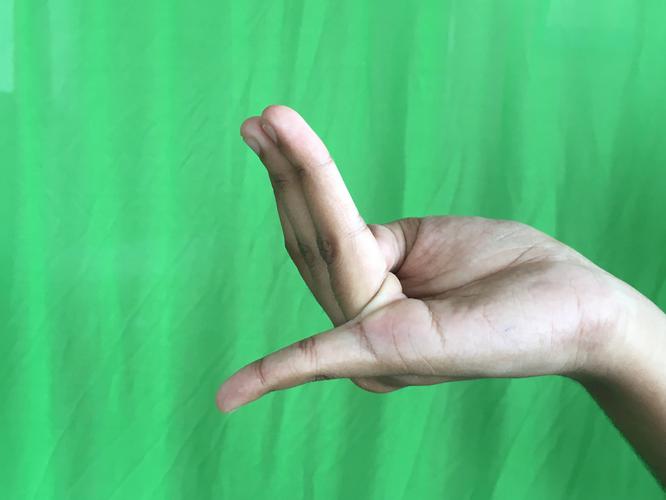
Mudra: Chaturam
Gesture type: single_hand